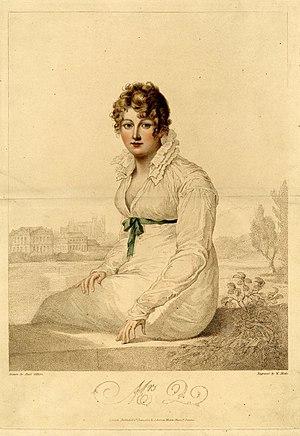
La famille Bennet est une famille de fiction imaginée par la romancière britannique Jane Austen. Elle occupe une place centrale dans le roman Orgueil et Préjugés car c'est la famille de l'héroïne, Elizabeth. Les relations complexes entre ses divers membres influencent l'évolution de l'intrigue. Dans une société où le mariage est le seul avenir envisageable pour une jeune fille de bonne famille, la présence au foyer de cinq filles à marier sans autres atouts que leur bonne mine, ne peut qu'être source de soucis. Or les époux Bennet n'assument pas leur rôle d'éducateurs ; la mère se démène si maladroitement, sous l'œil goguenard d'un mari indifférent, qu'elle fait fuir le jeune homme riche qui a remarqué l'aînée et la plus jolie de ses filles. Ces dernières ont des comportements bien différents selon l'éducation qu'elles ont reçue ou qu'elles se sont donnée : si les deux aînées, Jane et Elizabeth, ont une conduite irréprochable et sont appréciées de leur père, si Mary, la moins jolie, affiche des prétentions intellectuelles et musicales, les deux plus jeunes sont laissées presque à l'abandon sous la supervision brouillonne de leur mère.
Orgueil et Préjugés est un roman de la femme de lettres anglaise Jane Austen paru en 1813. Il est considéré comme l'une de ses œuvres les plus significatives et est aussi la plus connue du grand public.